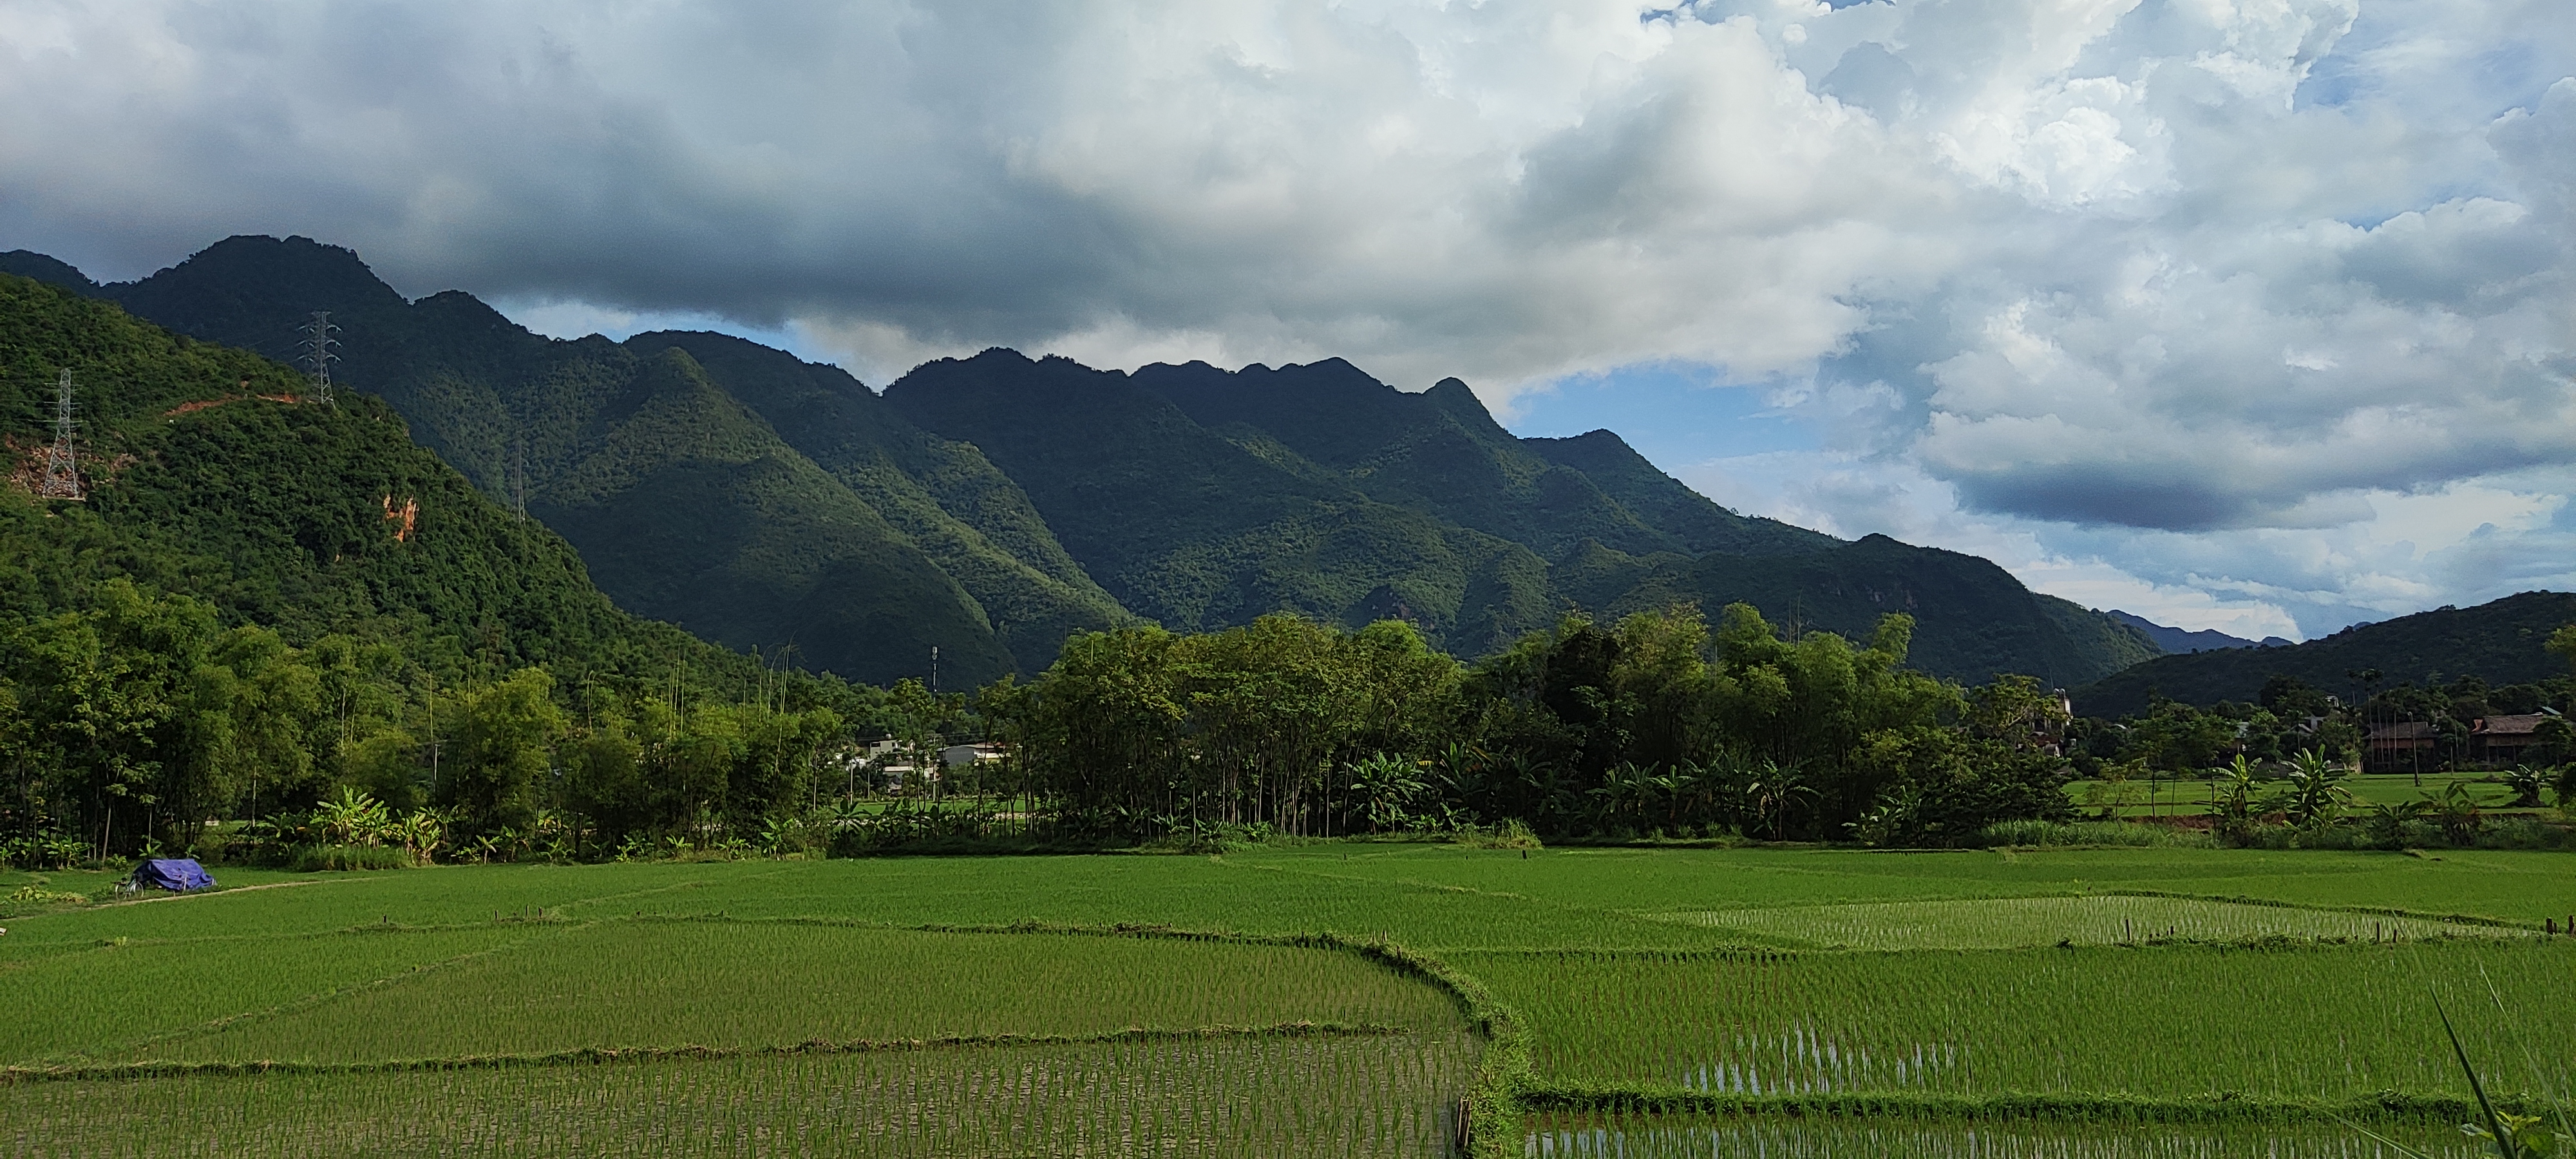
user: text: Có bao nhiêu cột điện cao thế xuất hiện trên sườn núi bên trái?
assistant: text: Ba

user: text: Loại cây trồng chính ở vùng đất thấp trong hình là gì?
assistant: text: Lúa

user: text: Hoạt động nông nghiệp chính được thể hiện trong bức ảnh này là gì?
assistant: text: Trồng lúa nước

user: text: Mối quan hệ giữa địa hình núi, đồng lúa và các công trình nhân tạo (như cột điện và nhà cửa) trong bức ảnh này cho thấy điều gì về cuộc sống ở đây?
assistant: text: Nó cho thấy một cuộc sống nông thôn hòa mình vào thiên nhiên, nơi con người canh tác lúa nước dưới chân núi và sử dụng các cơ sở hạ tầng hiện đại như điện để phát triển.